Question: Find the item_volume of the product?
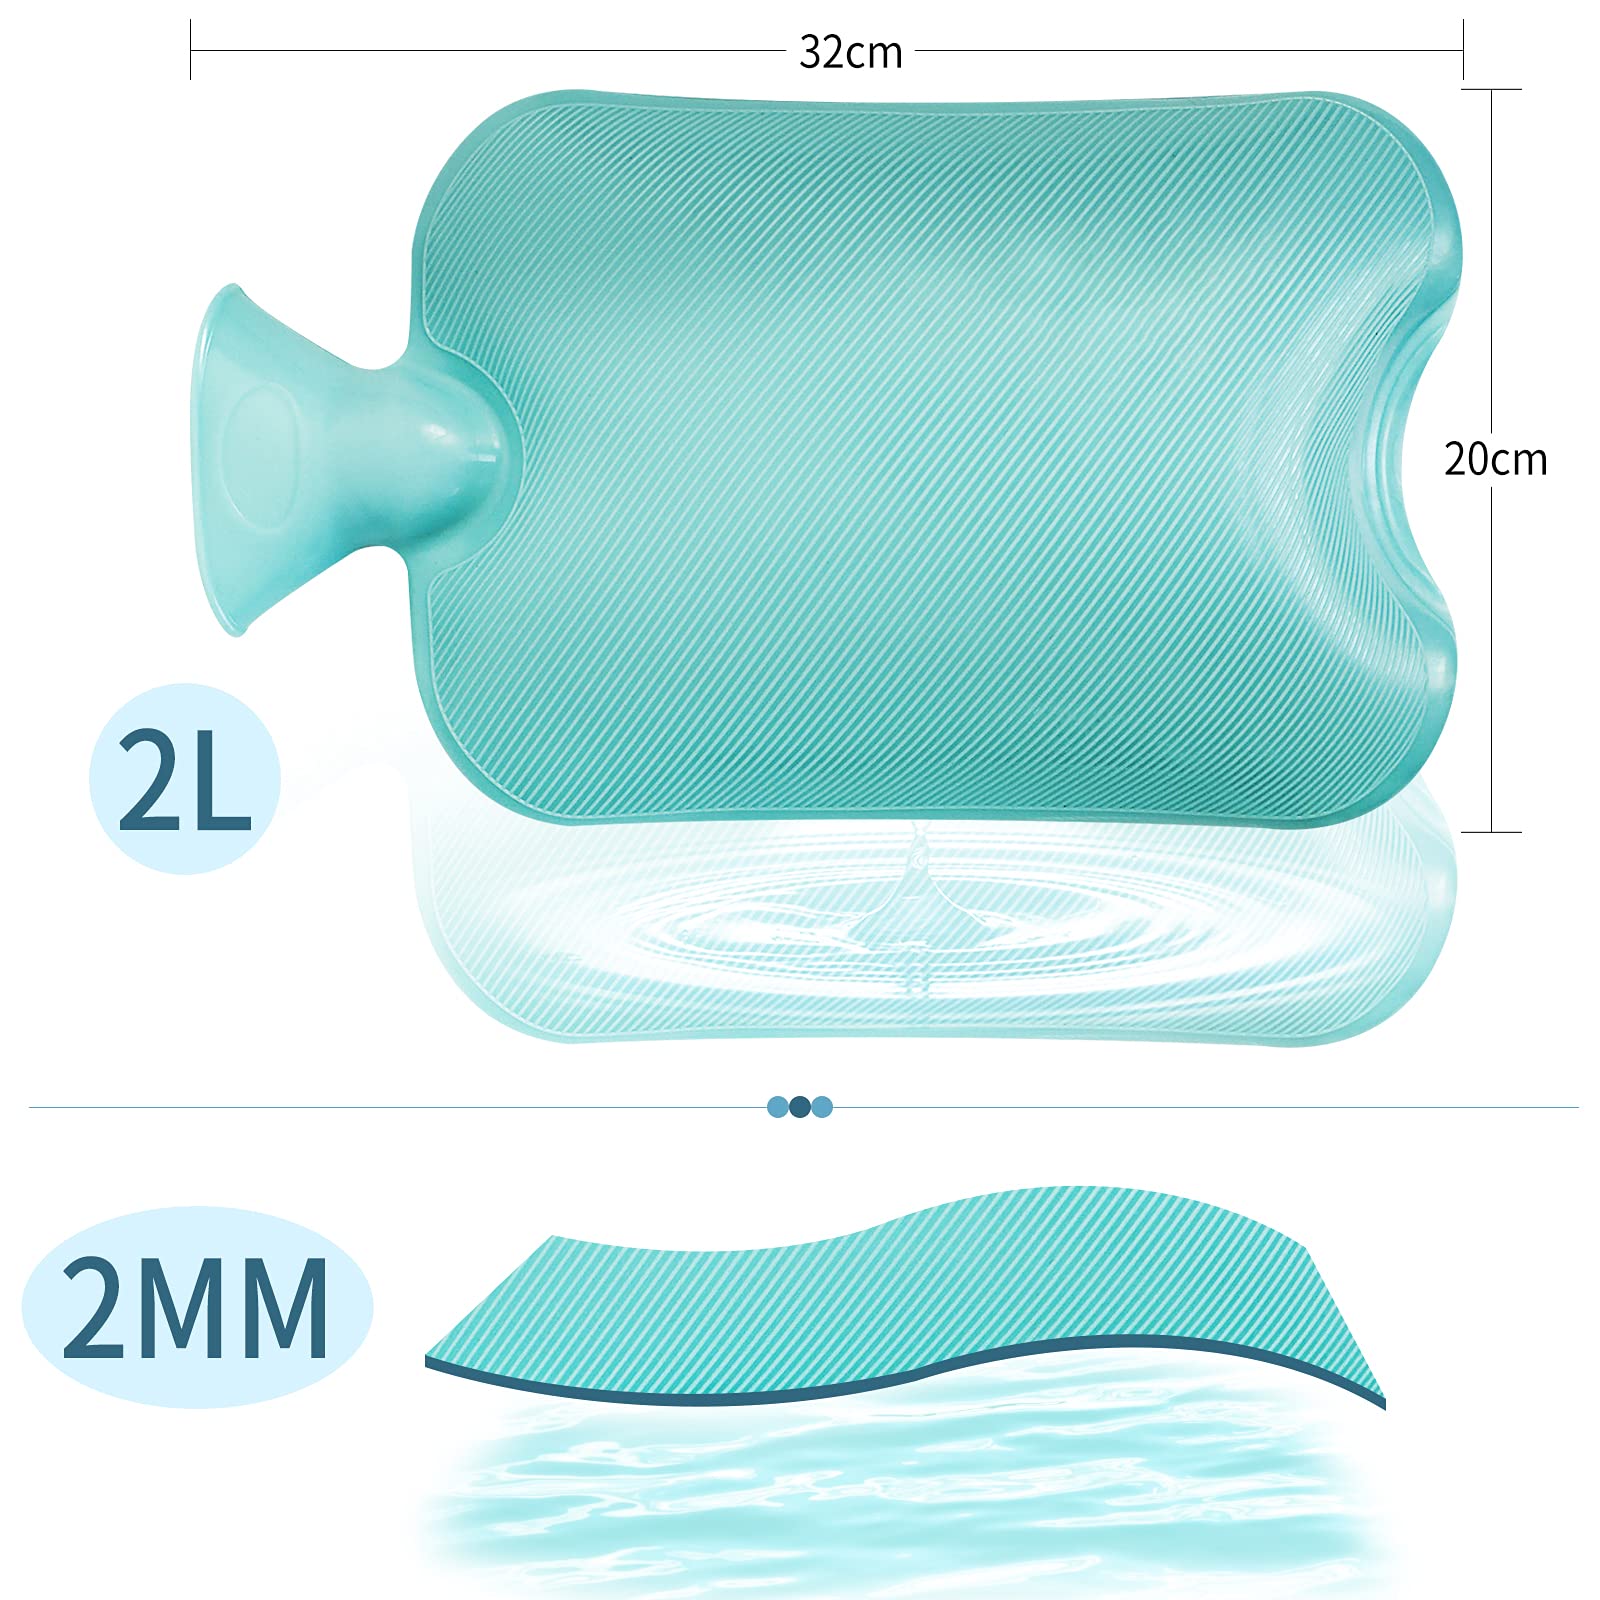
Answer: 2.0 litre